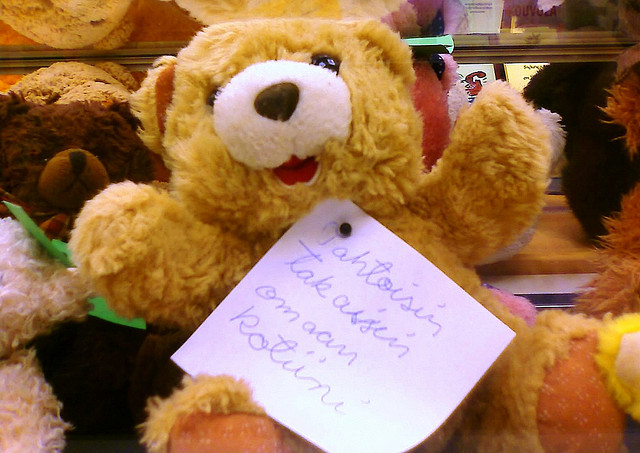
user: Given an image and a question. Answer the question in a short answer. Question: What holiday do people give these to each other on? Short Answer:
assistant: valentine's day